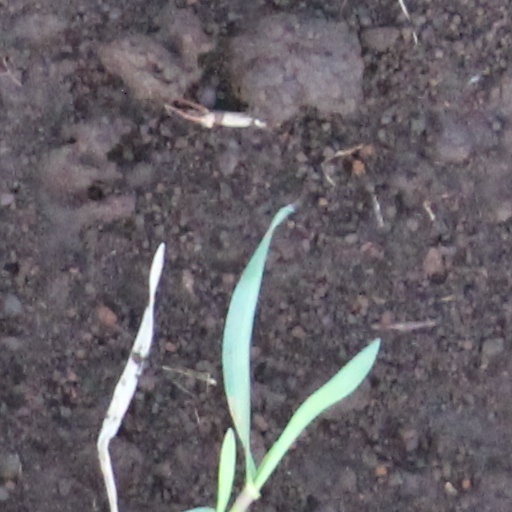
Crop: wheat